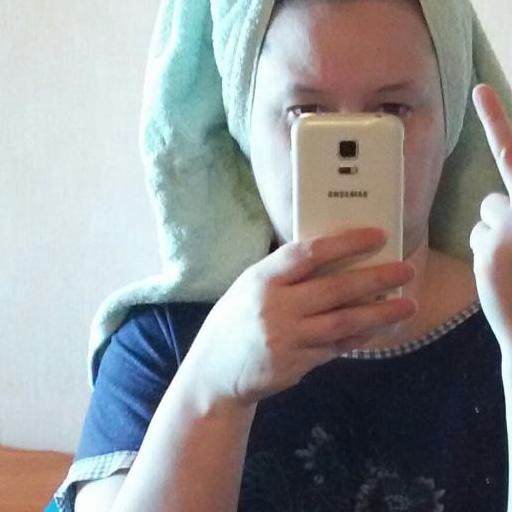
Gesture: no_gesture